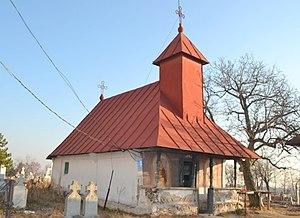
Godeanu est une commune roumaine du județ de Mehedinți, dans la région historique de l'Olténie et dans la région de développement du Sud-Ouest.